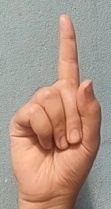
ASL sign: 1